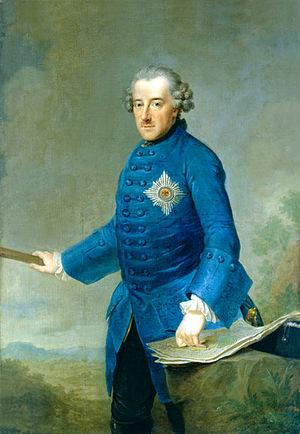
La bataille de Rossbach, pendant la guerre de Sept Ans, a lieu près du village de Rossbach dans la commune saxonne de Braunsbedra, le 5 novembre 1757. Elle oppose l'armée prussienne du roi Frédéric II aux troupes franco-impériales du roi Louis XV de France et de la reine de Bohême et de Hongrie Marie-Thérèse d'Autriche.